The Delfonics

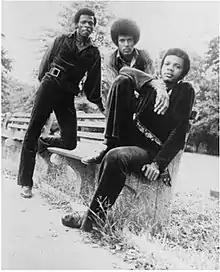
The Delfonics promo photo, 1971

By the end of 1967, Cameo-Parkway Records announced that it would soon no longer exist as a record company. In December of that year, Thom Bell took the Delfonics into Cameo-Parkway's recording studio to record a William Hart composition, entitled "La-La (Means I Love You)", which featured Hart on falsetto lead. With Cameo-Parkway about to be defunct, Stan Watson started up his own label entitled Philly Groove Records and, in December 1967, "La-La (Means I Love You)" was first released to the local Philadelphia music market. After gaining national distribution/promotion with New York's Amy-Mala-Bell, the single became a hit in 1968, selling over one million copies. It reached No. 4 on the "Billboard" Hot 100, and was awarded a gold disc.